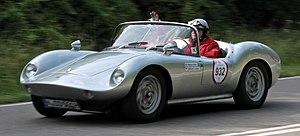
Devin Cars est une entreprise fondée par l'Américain Bill Devin, qui produisit des voitures de course et des kit cars dans les années 1950 et 1960.